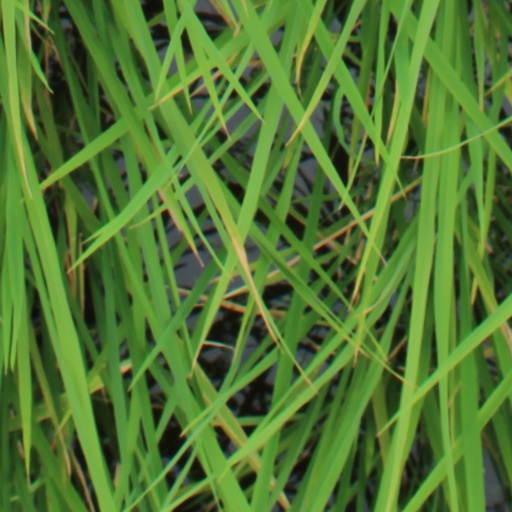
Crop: rice